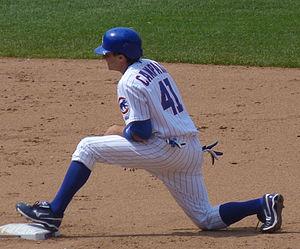
Anthony Campana est un voltigeur des ligues majeures de baseball.